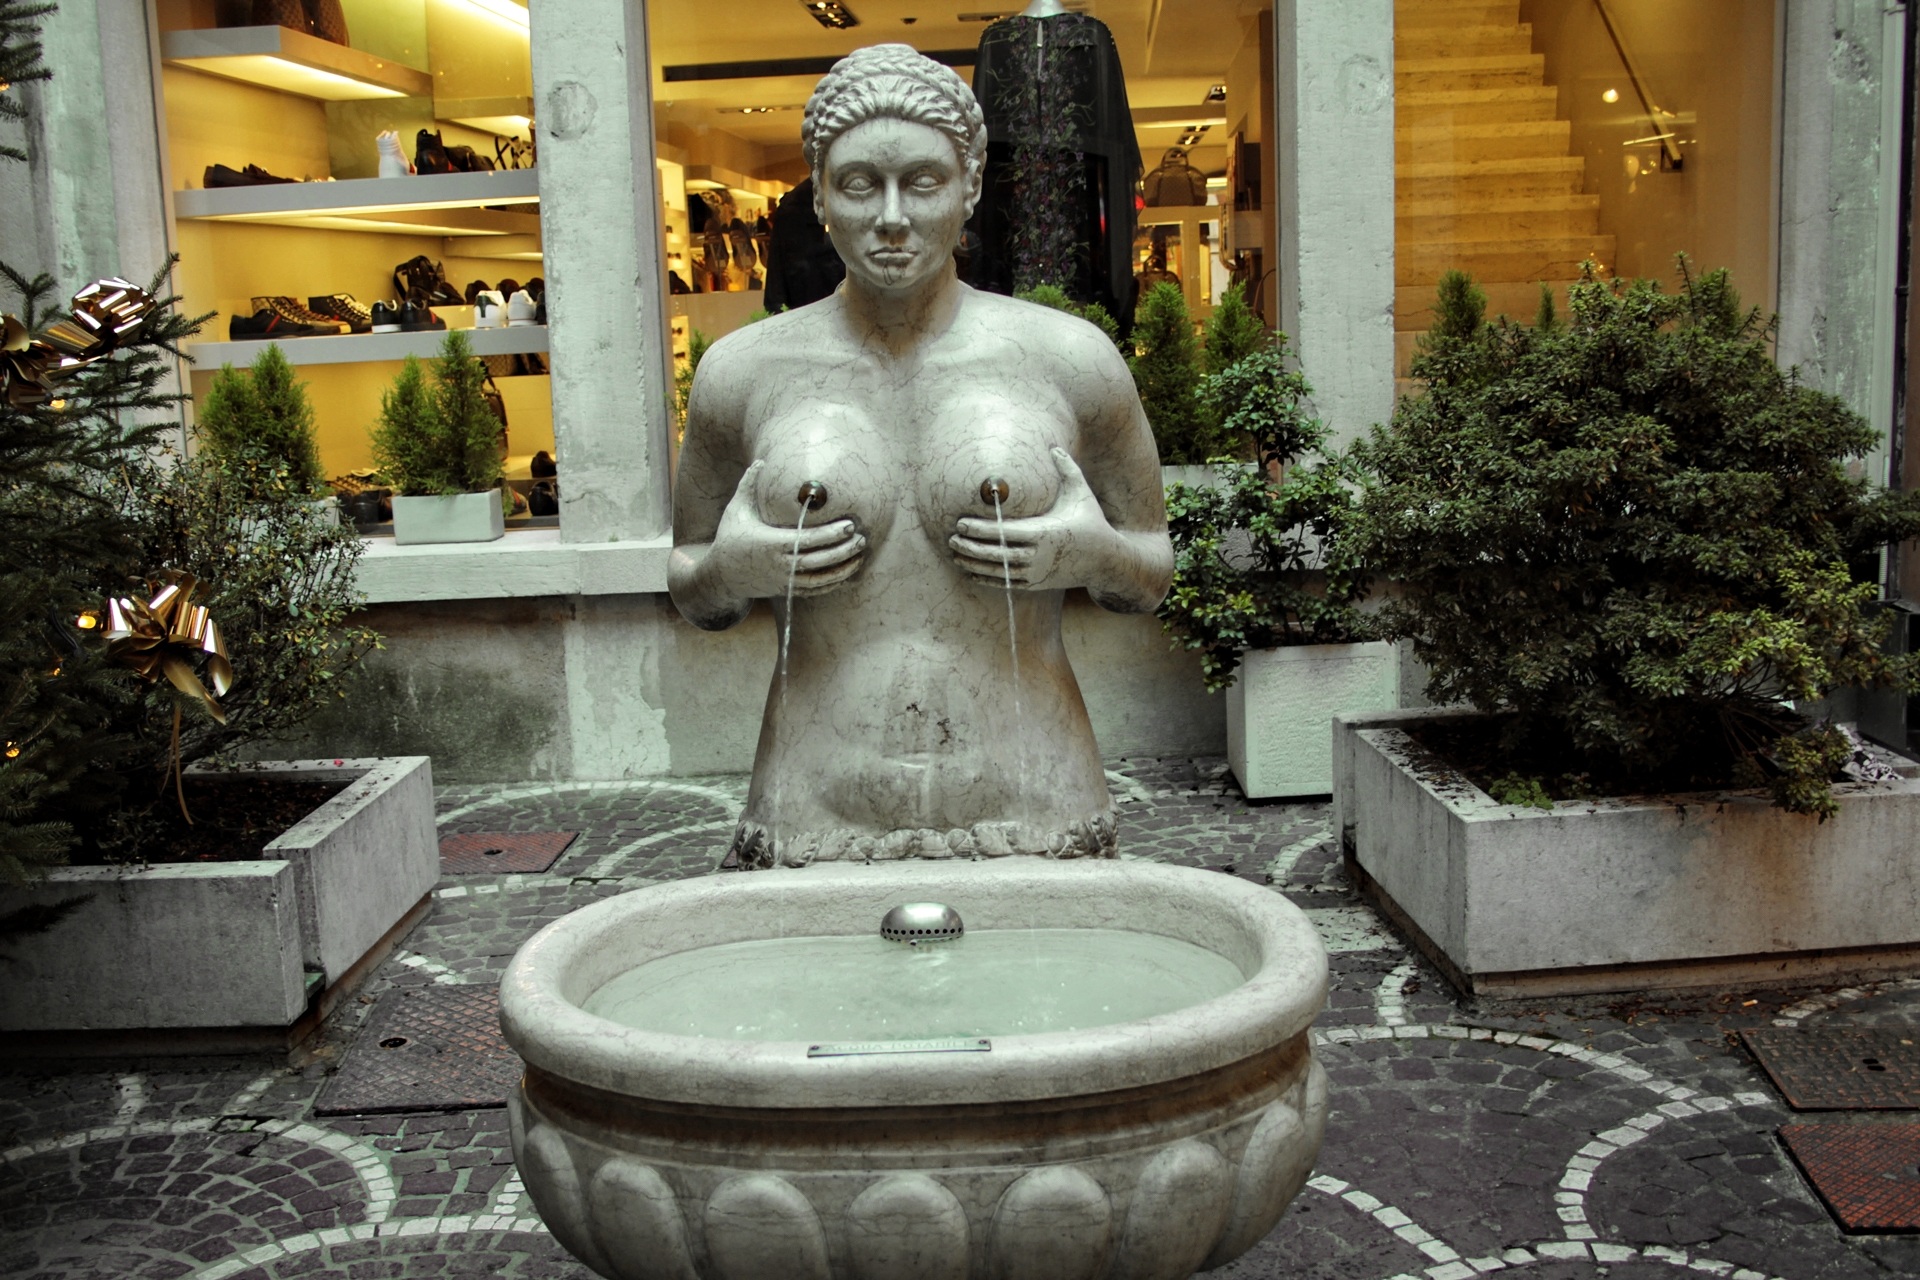
woman, monument, statue, italy, sculpture, art, figure, temple, fountain, carving, water feature, breast, graceful, ancient history, trevisio